Pinulot Ka Lang sa Lupa

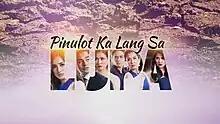
Title card

( / international title: "Envy") is a 2017 Philippine television drama series broadcast by GMA Network. The series is based on a Philippine graphic novel and a 1987 Philippine film of the same title. Directed by Gina Alajar, it stars Julie Anne San Jose and Benjamin Alves. It premiered on January 30, 2017 on the network's Afternoon Prime line up. The series concluded on April 12, 2017 with a total of 53 episodes.